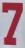
Number: 7